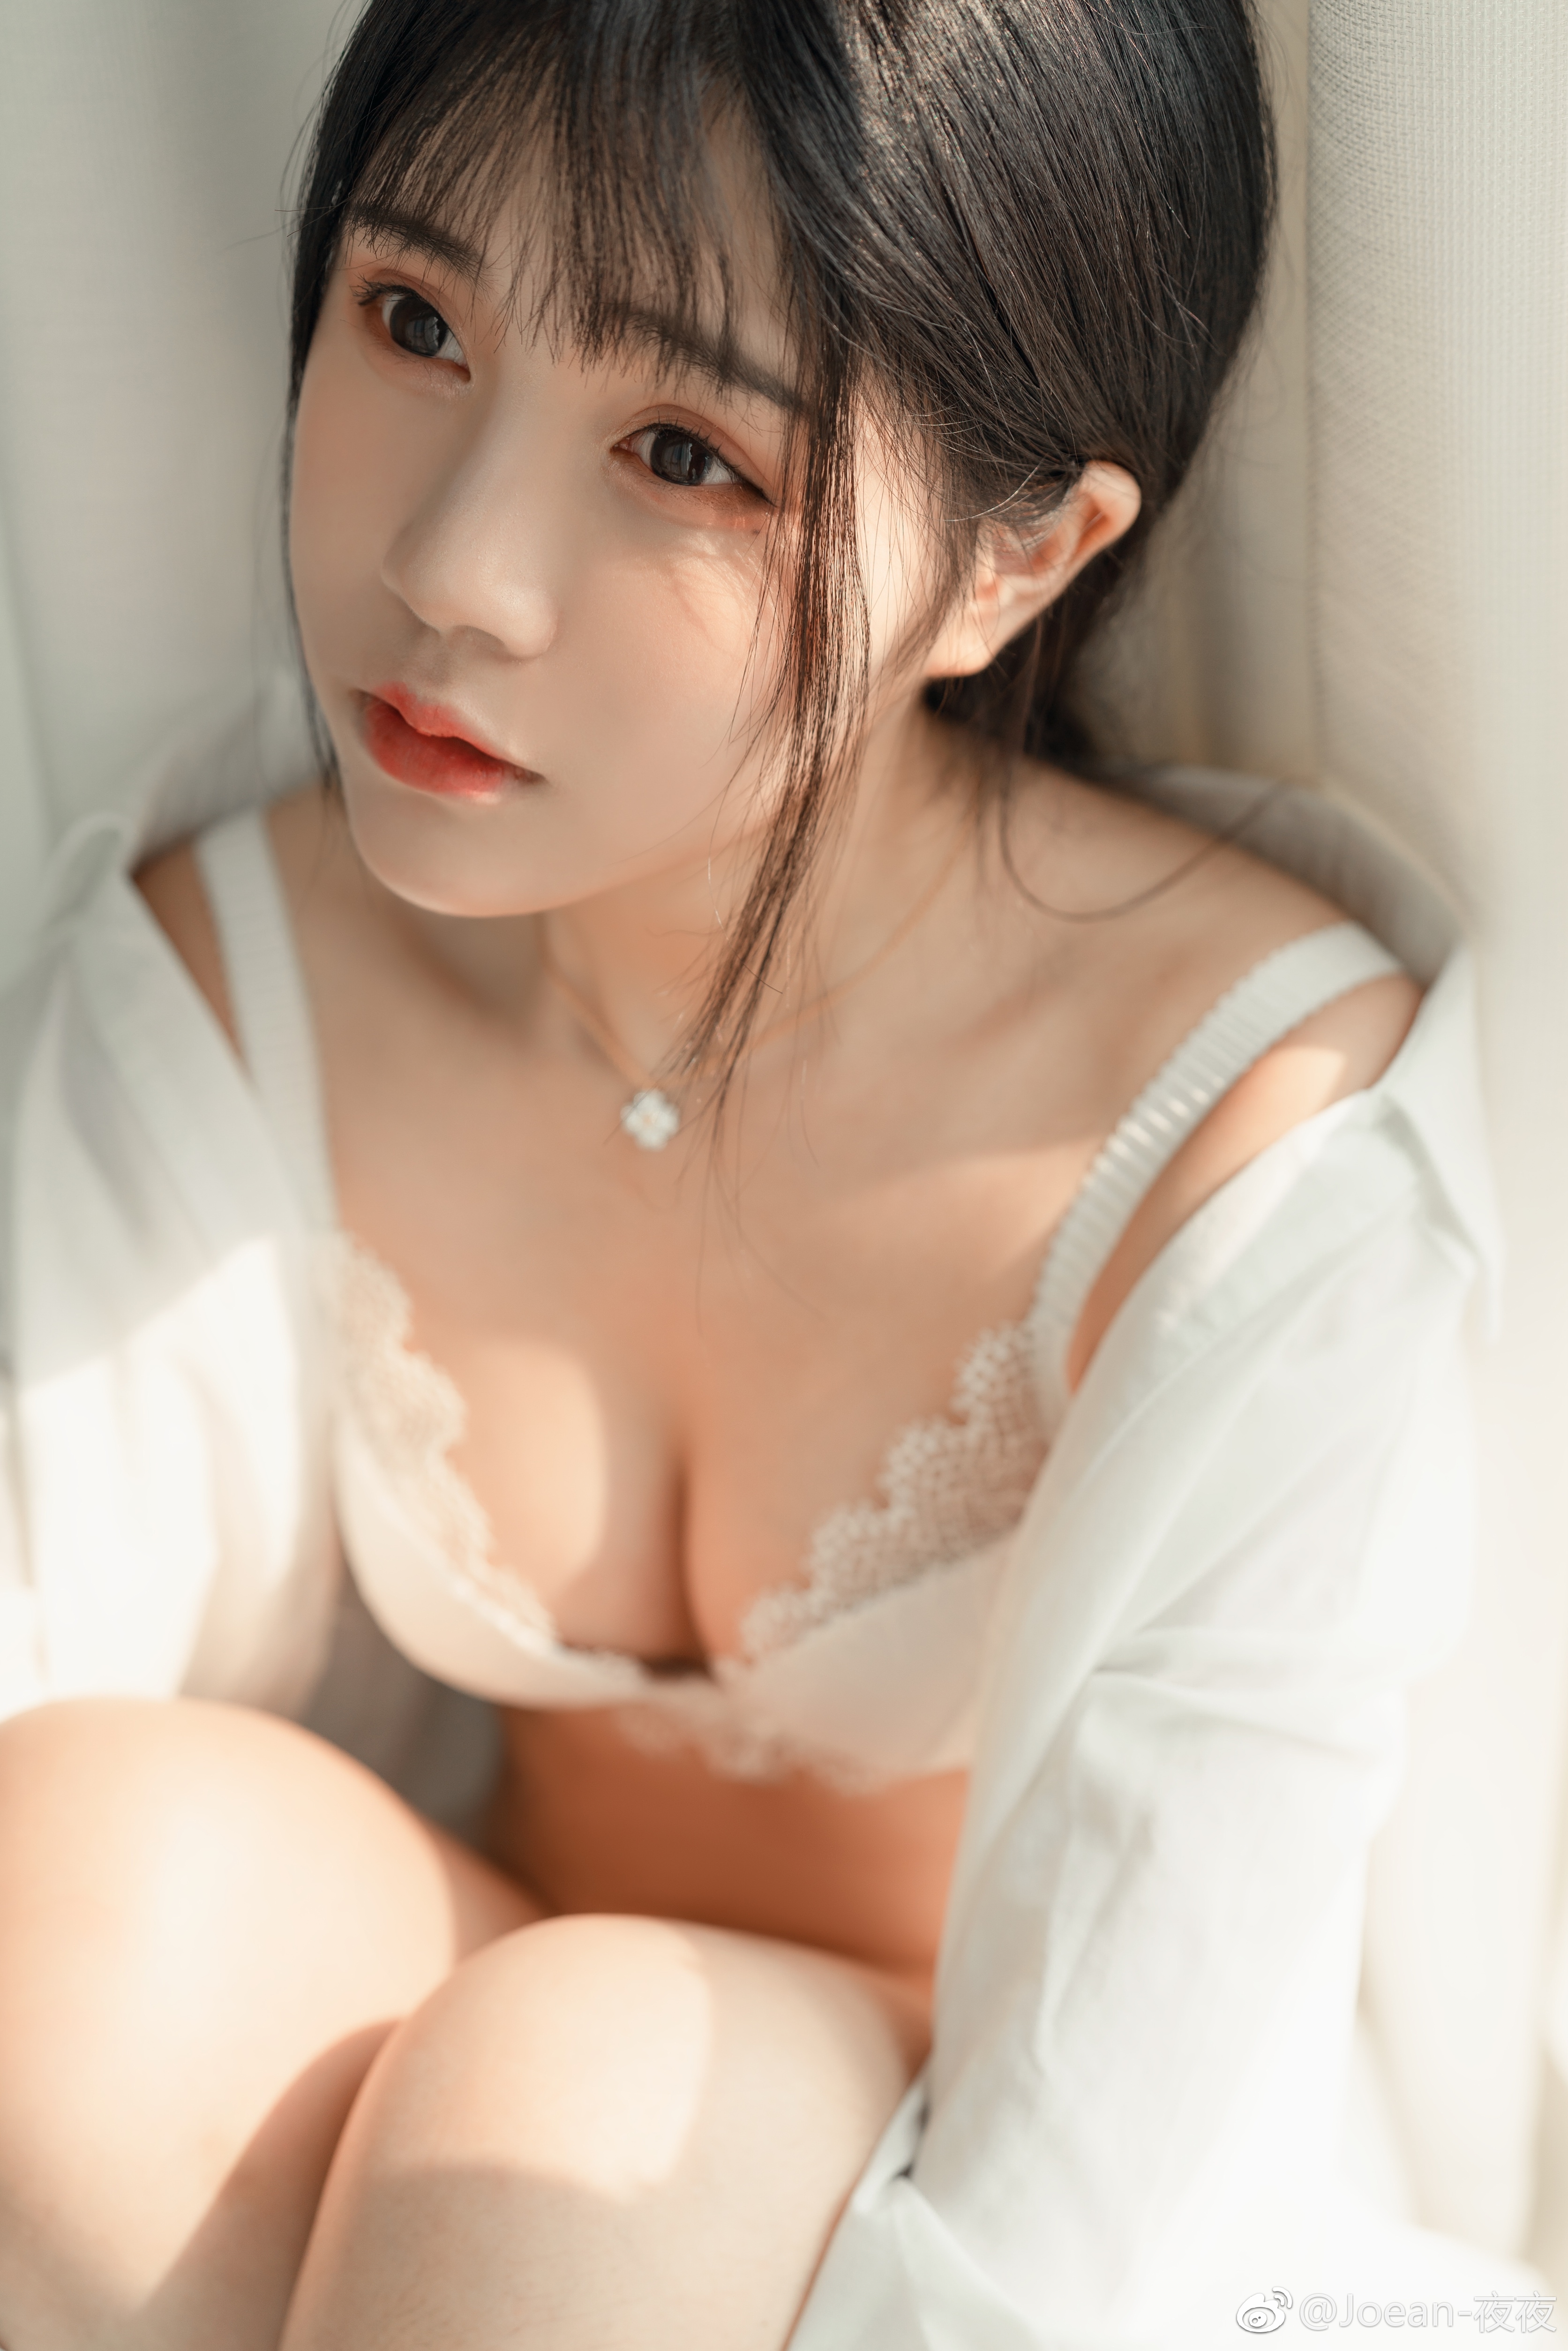
girl, hair, skin, lip, shoulder, eye, eyelash, flash photography, neck, jaw, gesture, dress, black hair, thigh, comfort, chest, layered hair, bangs, waist, elbow, beauty, long hair, trunk, happy, abdomen, japanese idol, jewellery, gravure idol, necklace, human leg, brown hair, hime cut, fashion accessory, headpiece, bridal accessory, selfie, chair, flesh, art model, sitting, portrait photography, portrait, child, photo shoot, fur, lingerie, undergarment, hair coloring, linens, fashion model, model